GNU variants

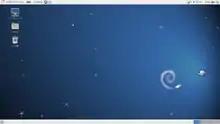
Debian GNU/kFreeBSD in Japanese.

The term GNU/Linux or GNU+Linux is used by the FSF and its supporters to refer to an operating system where the Linux kernel is distributed with a GNU system software. Such distributions are the primary installed base of GNU packages and programs and also of Linux. The most notable official use of this term for a distribution is Debian GNU/Linux.